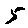
Label: 5